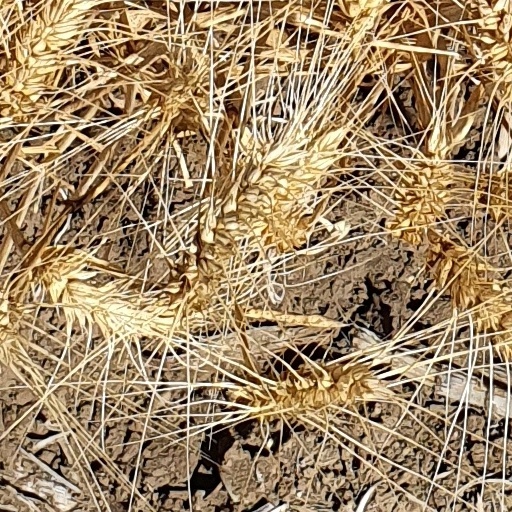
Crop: wheat